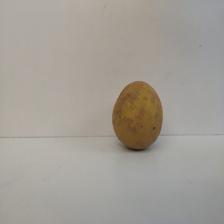
Size: Large